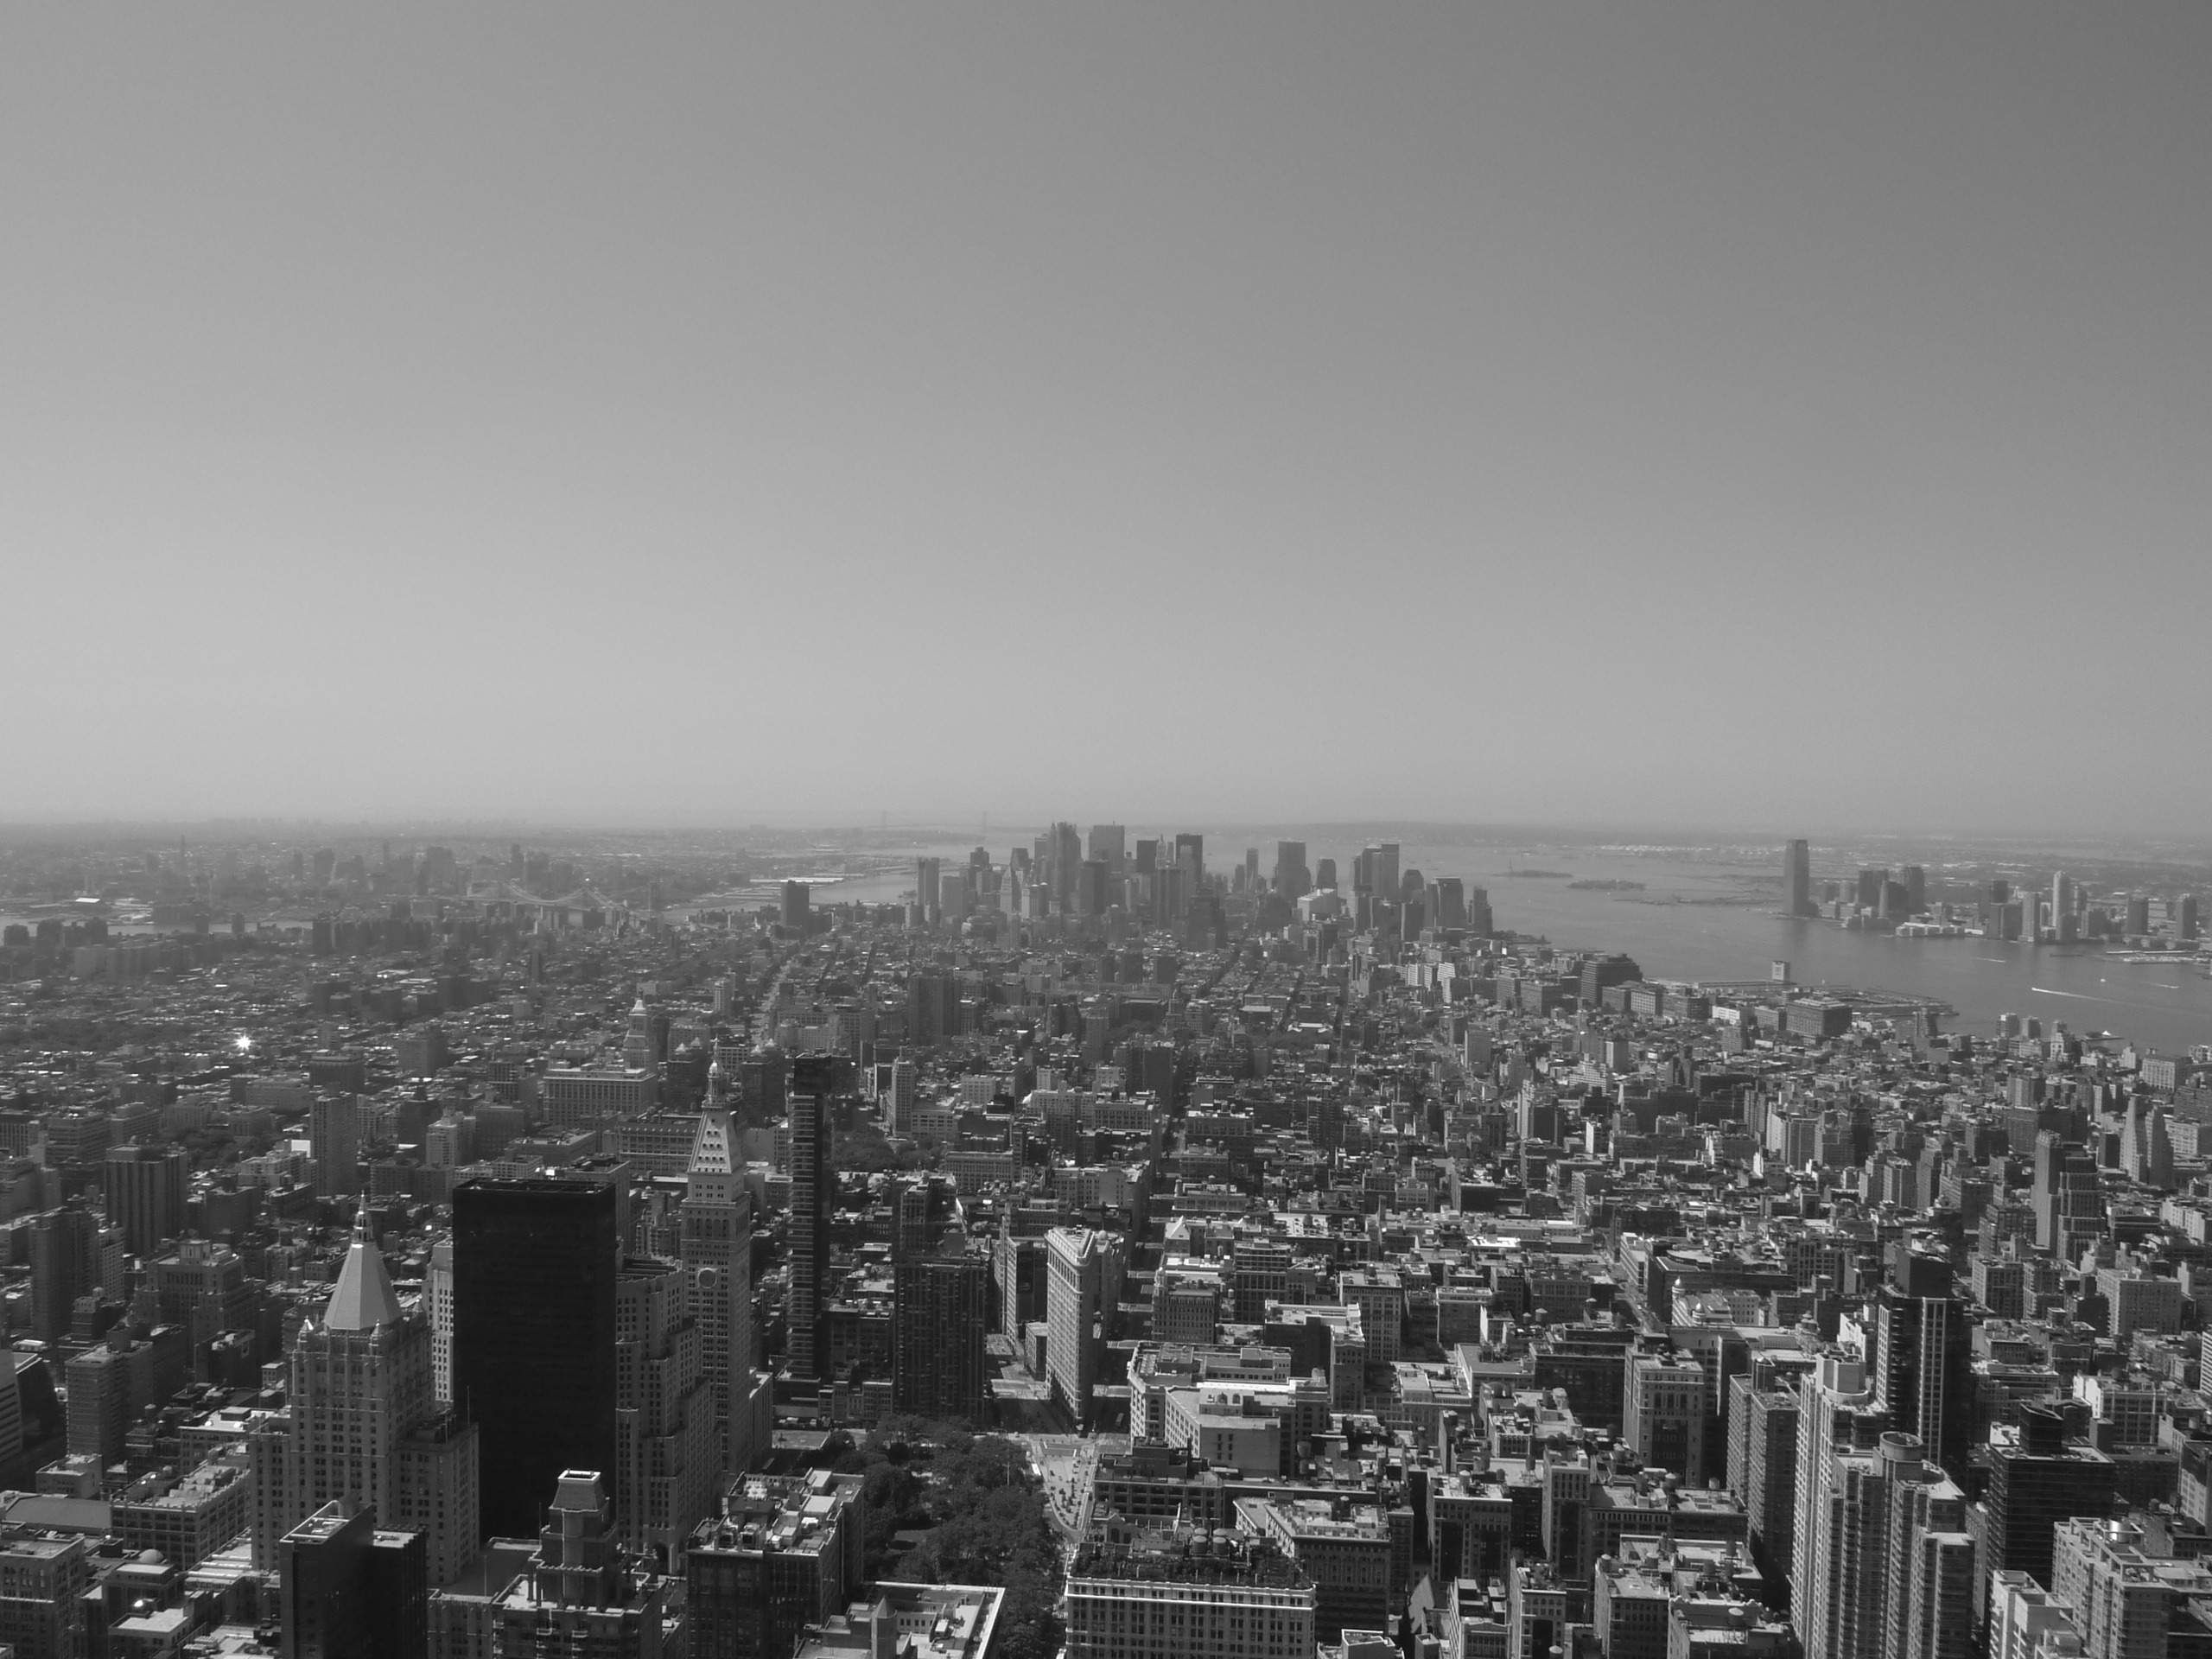
horizon, black and white, skyline, photography, city, skyscraper, new york, new york city, cityscape, nyc, usa, haze, monochrome, empire state building, tower block, ny, metropolis, big apple, aerial photography, urban area, monochrome photography, residential area, atmospheric phenomenon, human settlement, atmosphere of earth, metropolitan area